Murder of Lauren Burk

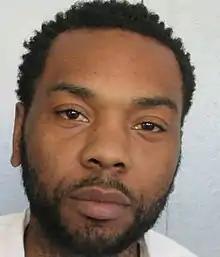
Courtney Lockhart

Courtney Larrell Lockhart (born October 20, 1984) is a death row inmate at the Holman Correctional Facility in Escambia County, Alabama. In 2003, he joined the U.S. Military and in 2004 he was deployed to South Korea and Iraq. Lockhart was imprisoned for smoking marijuana and assaulting and threatening other soldiers in 2006. He also went absent without leave and assaulted an officer. He spent seven months in confinement and was dishonorably discharged in December 2006.